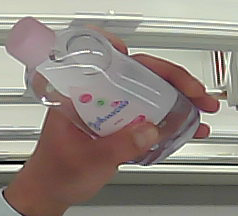
Product: johnson_baby